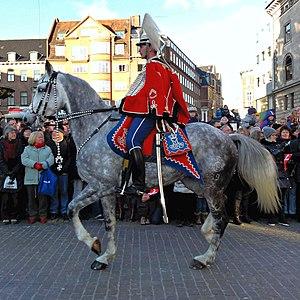
Le régiment de hussards de la Garde royale danoise est une unité de cavalerie de l'armée danoise faisant partie de la Garde royale. Leur première tâche est de former des escortes montées au service du régent. Ils entraînent également des hussards de la garde pour diverses fonctions militaires. Les hussards danois de la Garde sont l'un des deux régiments de cavalerie de l'armée danoise. Son organisation actuelle remonte à 2001, date à laquelle les deux régiments de hussards de la Garde en service à l'époque ont fusionné en un unique régiment.